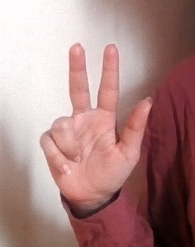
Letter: al